Adventure Time season 7

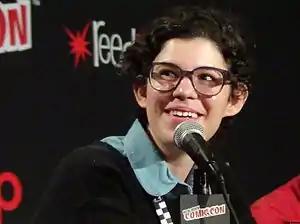
Rebecca Sugar returned to write a song for the miniseries.

On February 18, 2015, during Cartoon Network's upfront announcing shows for their 2015–16 season, the network announced a special miniseries, which would air as part of season seven.